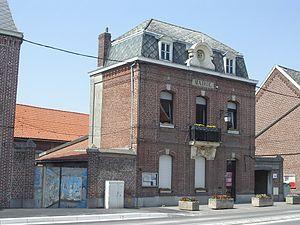
Mairie de Coutiches (France, Nord)
Coutiches est une commune française située dans le département du Nord, en région Hauts-de-France.